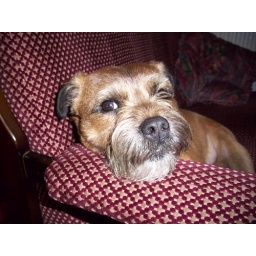
Jake after running around on the beach in his fave place Saarborough.